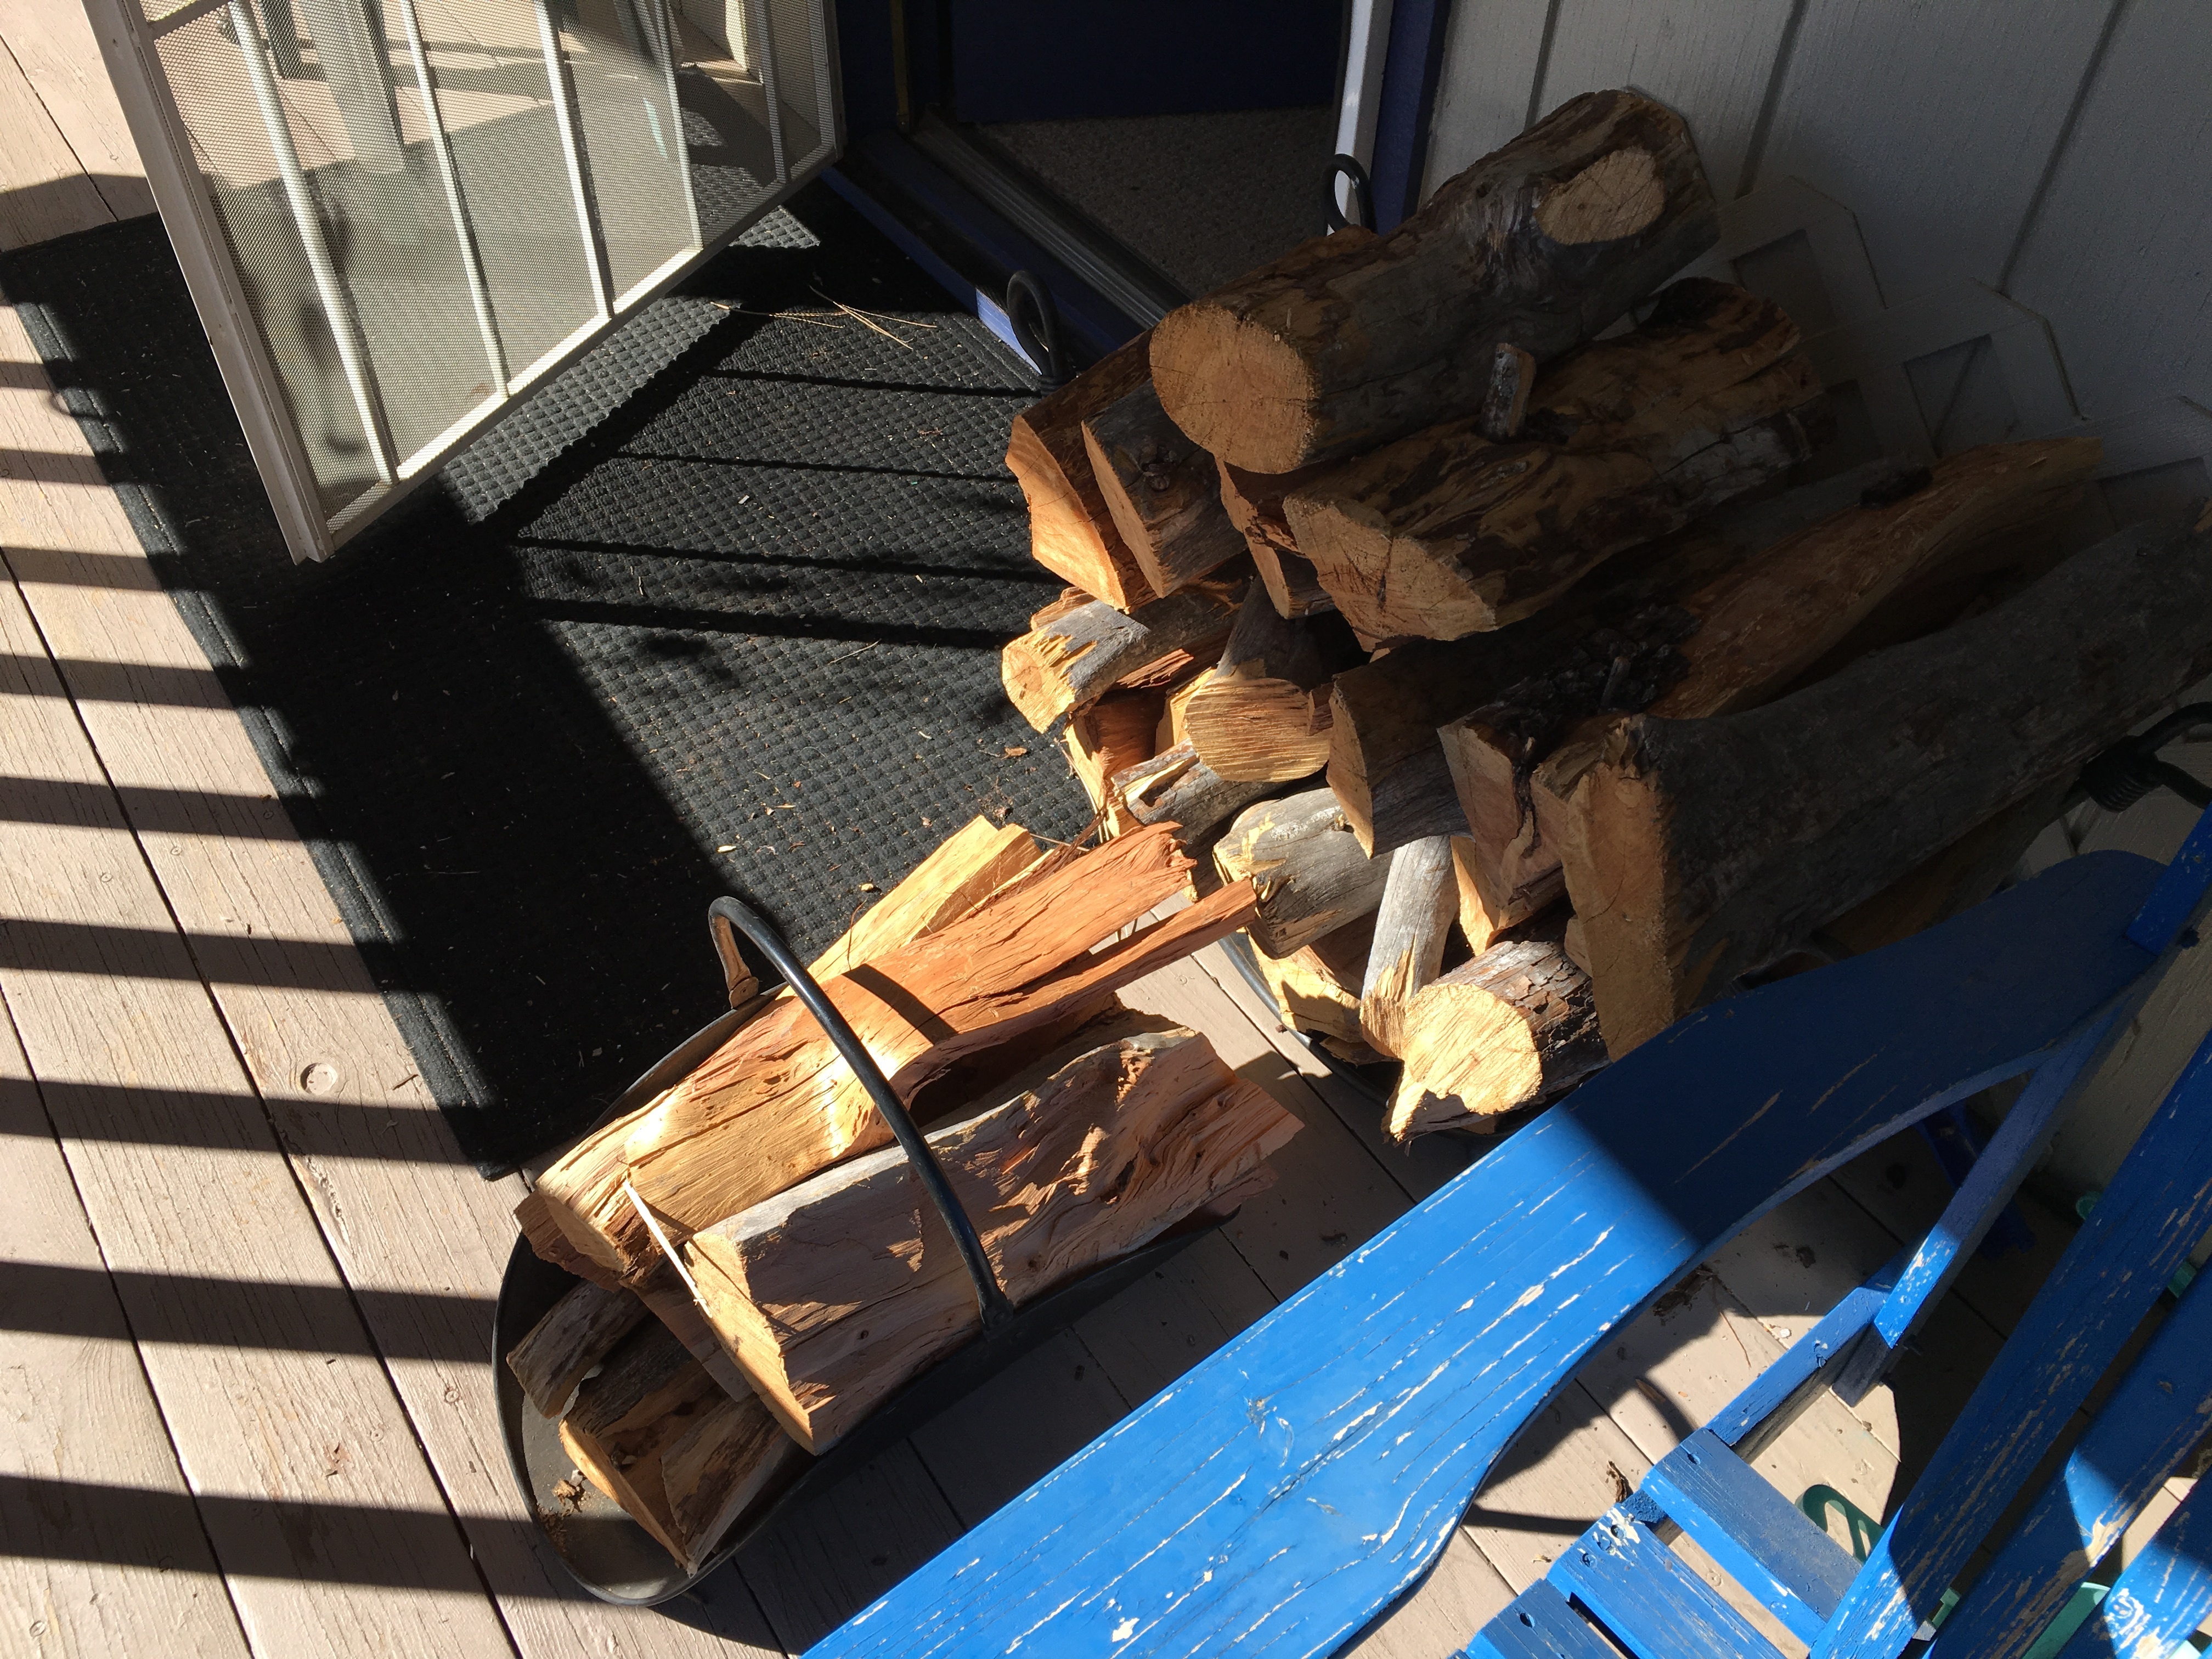
wood, floor, vehicle, man made object